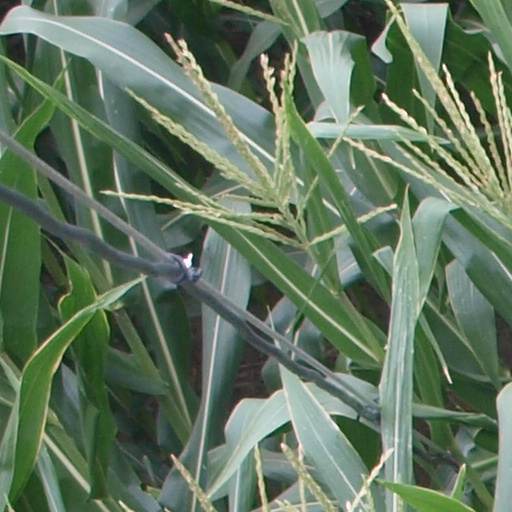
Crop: maize; corn